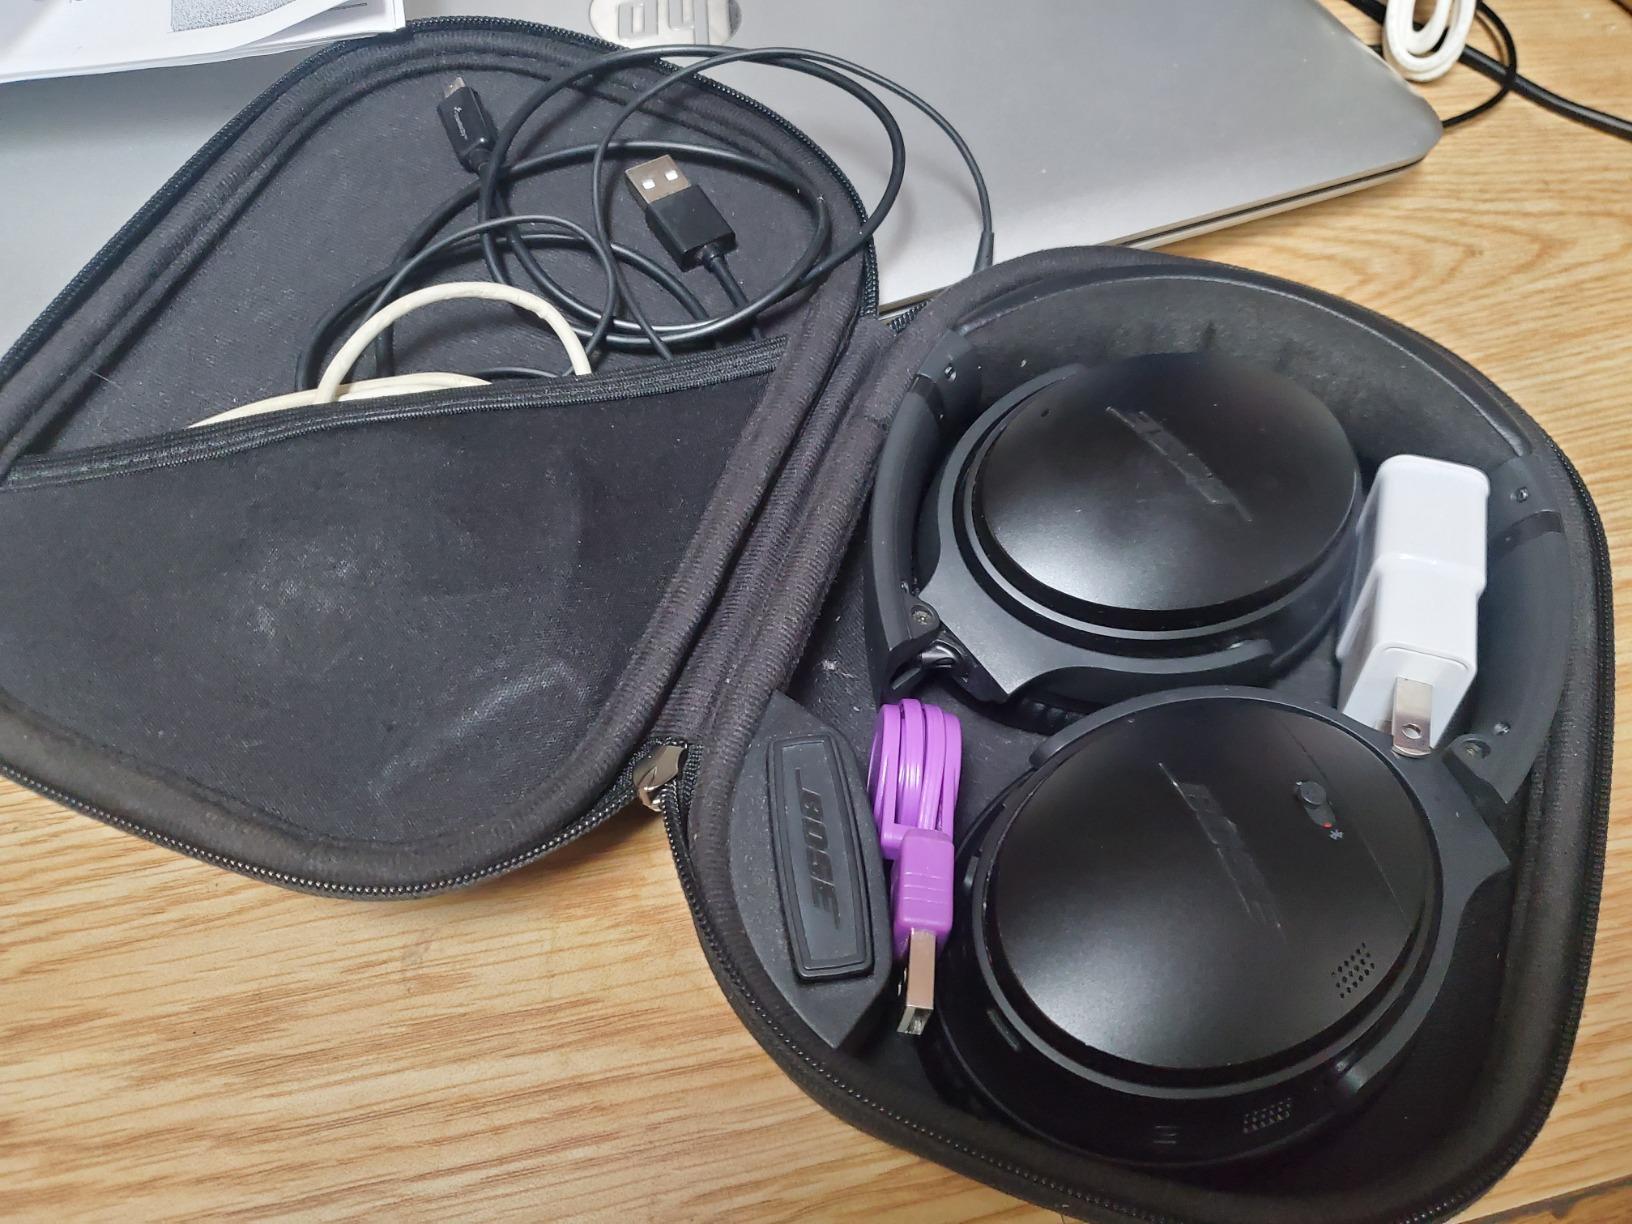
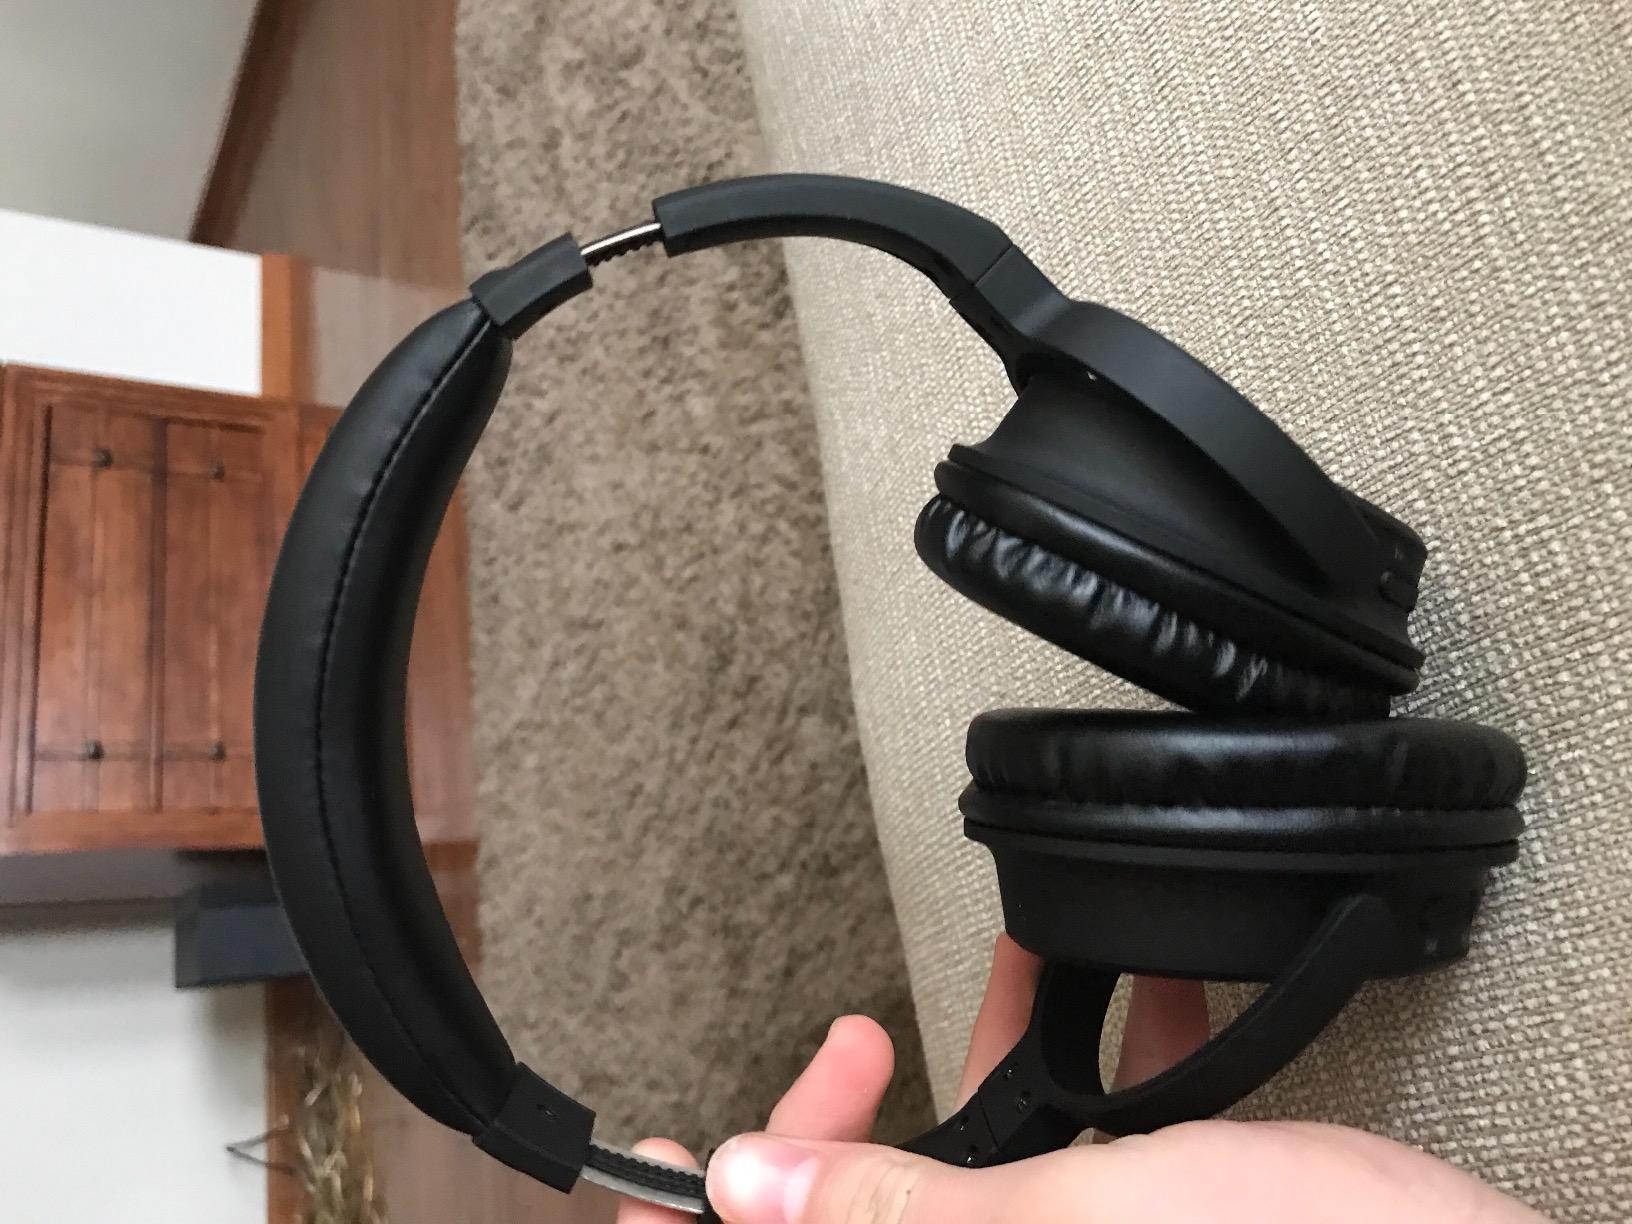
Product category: headphones
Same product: no